Andrew Cassels

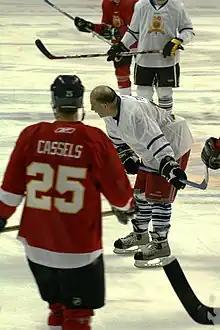
Cassels playing at the Legends Games for the 50th edition of the Quebec International Pee-Wee Hockey Tournament

Cassels was a member of the final Whalers team in 1996–97, but did not make the move with the franchise to Carolina as he was dealt to the Calgary Flames that summer. He would play two seasons for the Flames but struggled to produce in the defensive system of coach Brian Sutter, slumping to totals of just 44 and 37 points.